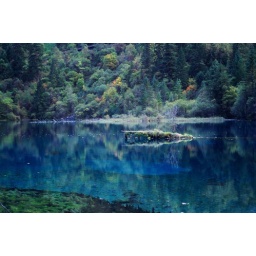
The wood and its reflection in the water creates this &amp;quot;crocodile&amp;quot; of five flower lake in Jiuzhaigou.